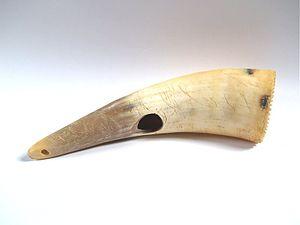
Biberon Cornet
Le biberon, ou bouteille en Suisse, est un ustensile utilisé pour l'allaitement artificiel. Il se présente aujourd'hui sous la forme d'un flacon gradué de contenance réduite muni d'une tétine. Depuis son invention, le biberon a connu une multitude d’améliorations, d’innovations, certaines malheureuses, d’autres essentielles.